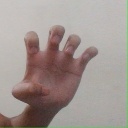
अक्षर: झ